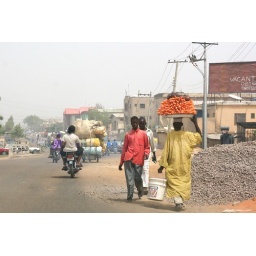
view from car of a main road in kano -- those carrots look so good!